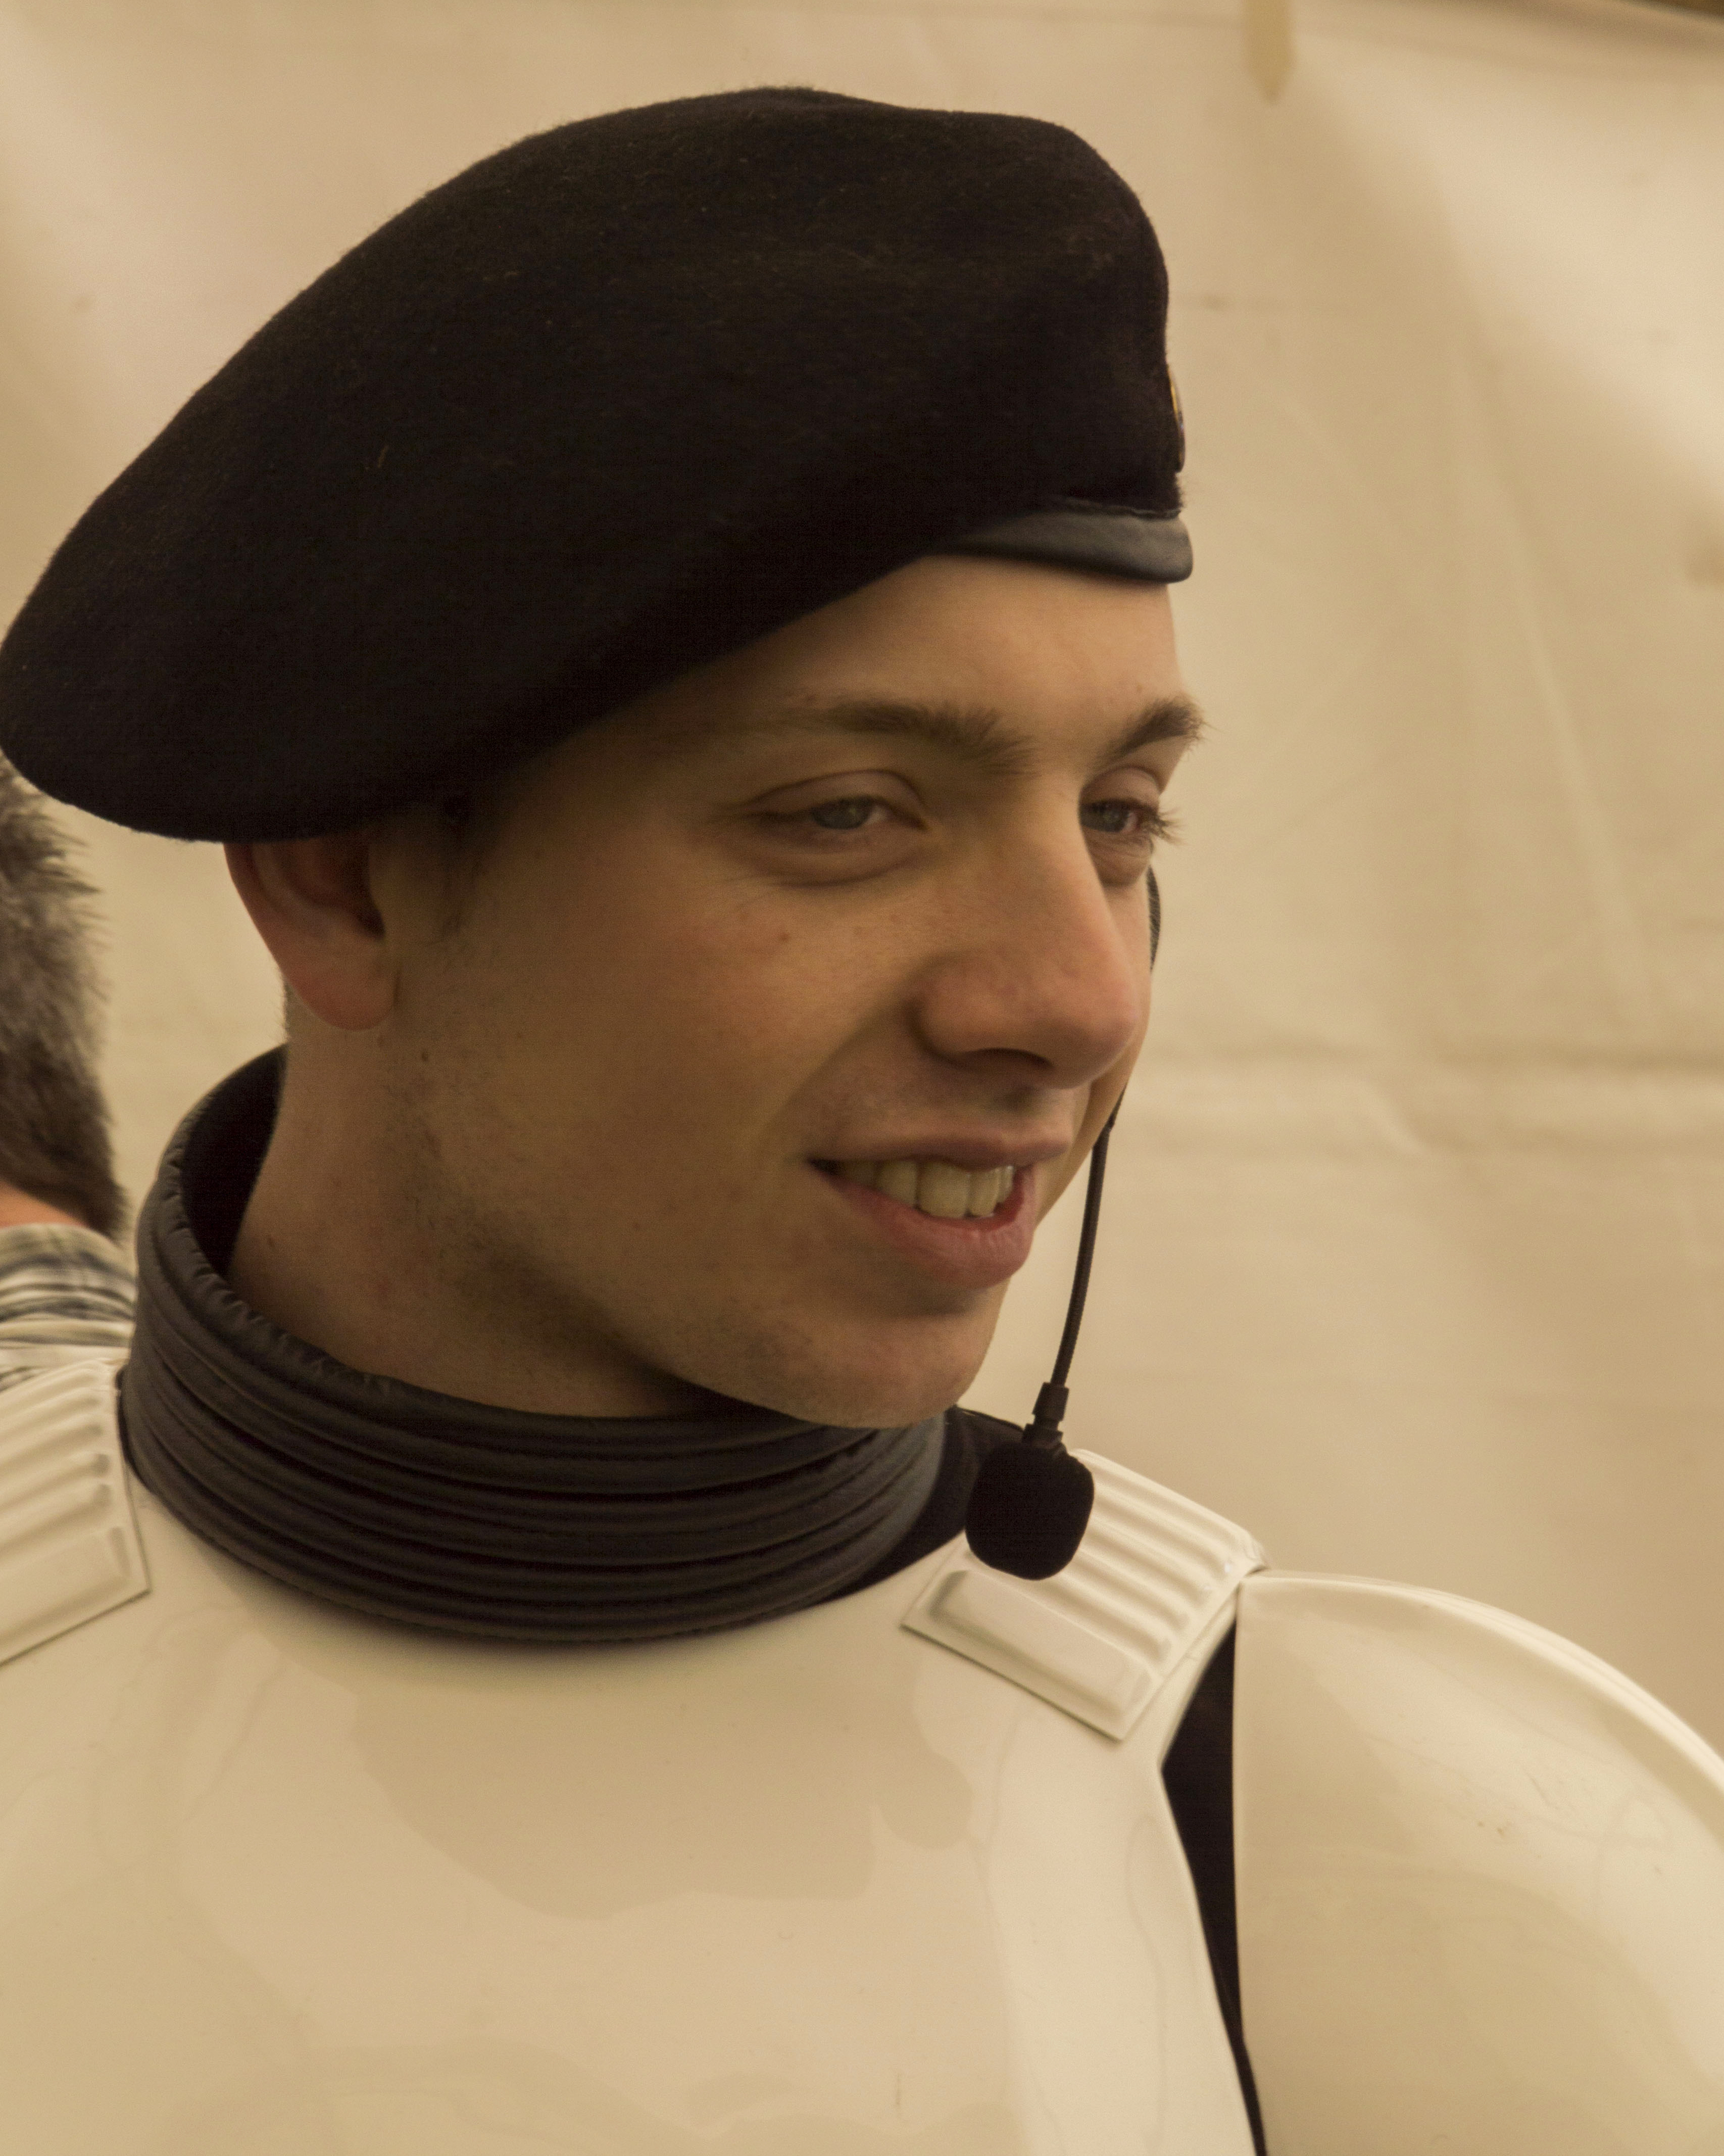
people, hat, clothing, headgear, hairstyle, 2014, fun, glasses, cap, head, moustache, event, paulvandevelde, pdvandevelde, padagudaloma, dordrecht, nederlandinfotos, costumes, utrecht, haarzuilens, dehaar, costum, elfia, kostuumevent, fashion accessory